Warm-glow giving

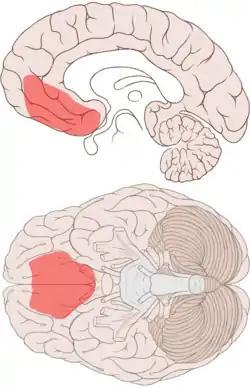

Evidence from neural imaging supports the warm-glow effect. A meta-analysis of 36 studies using functional magnetic resonance imaging demonstrated that the brain's reward networks are consistently activated when choices to give are made. This includes the ventromedial prefrontal cortex (vmPFC). Strategic decisions for which something is hoped for in return activate more anterior regions of vmPFC but decisions where nothing is expected in return activate posterior regions of vmPFC. This provides a biological distinction of decisions to help that depends on the expectation of external rewards.